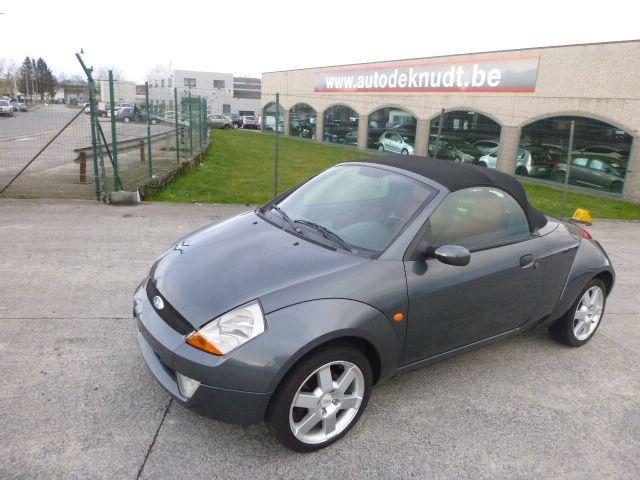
Aucun dommage détecté.
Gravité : aucun